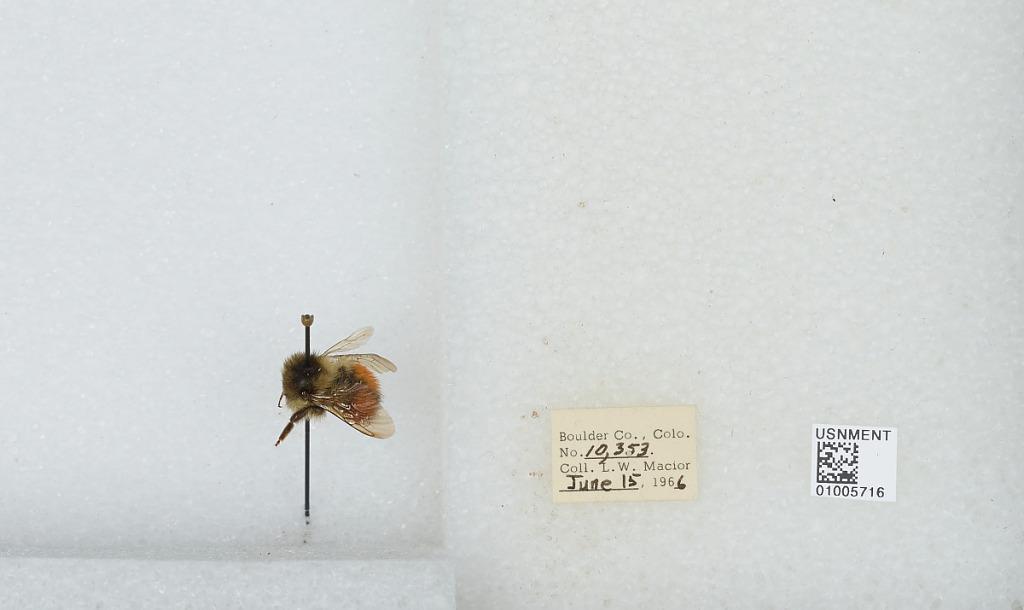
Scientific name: Bombus (Pyrobombus) melanopygus Nylander
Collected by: L. Macior
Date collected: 1966-6-15
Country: United States
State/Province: Colorado
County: Boulder
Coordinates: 40.015, -105.27